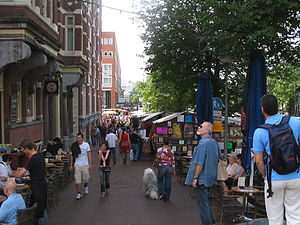
Waterlooplein
Waterlooplein
Waterlooplein er en plads i centrum af Amsterdam, Holland, Groot Waterloo nær Amstelfloden. Det daglige loppemarked på pladsen er populært hos turister. Stoperarådhuset og operabygning er ved pladsen samt Mozes en Aäronkerk-kirken.